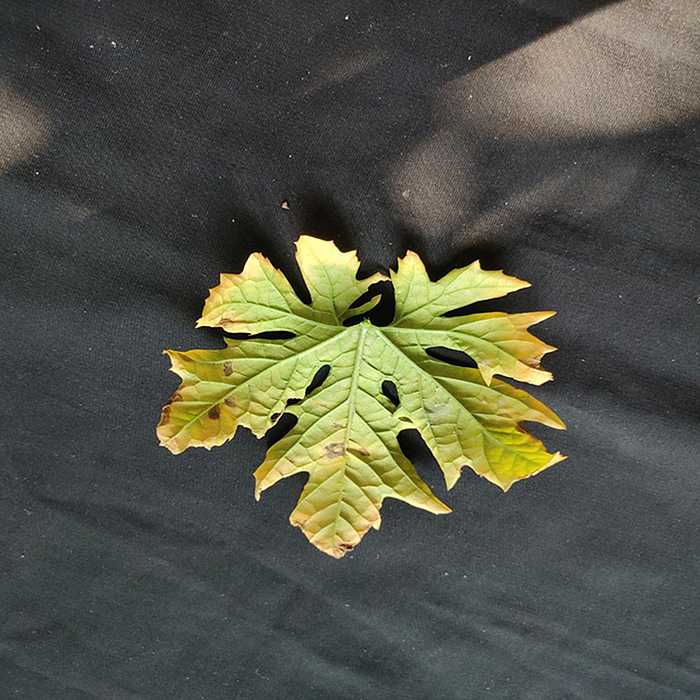
Plant: Bitter Gourd
Label: Fusarium wilt